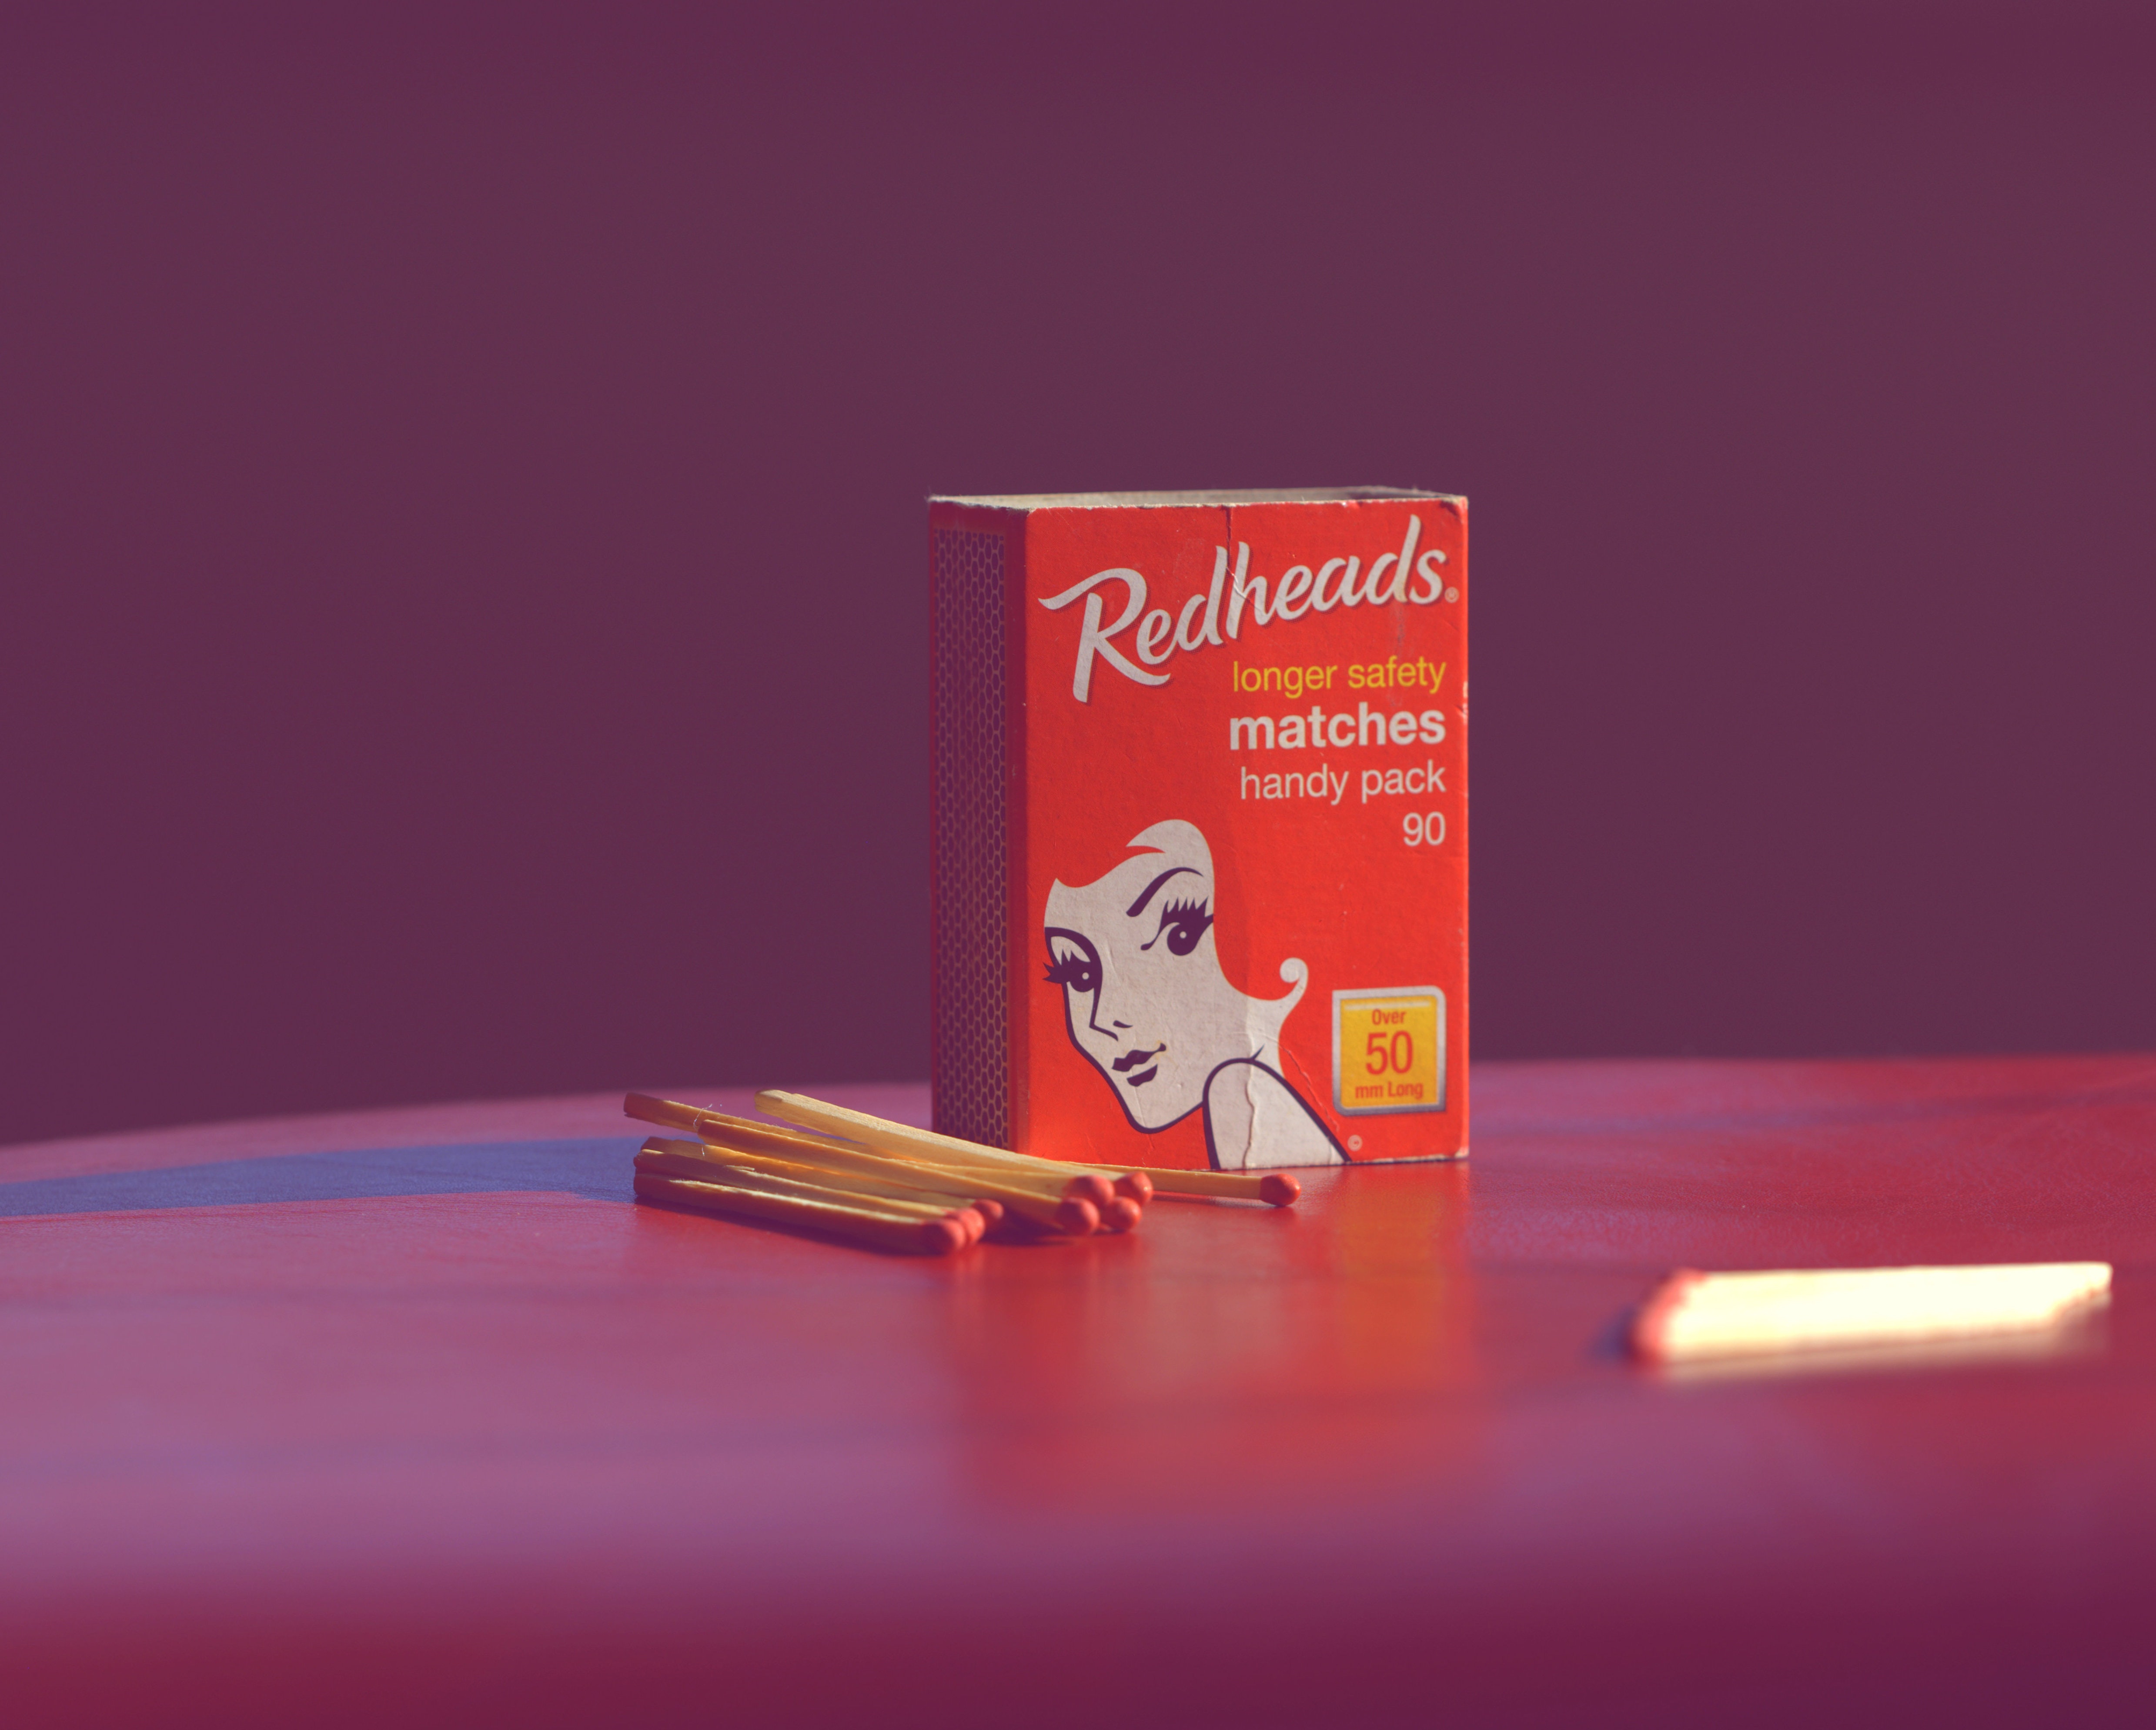
snack, Material property, magenta